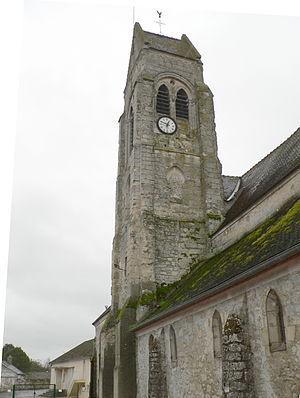
Le clocher en bâtière, époque de transition, XIIe-XIIIe siècle.
Le Multien est un pays traditionnel du Bassin parisien, répertorié dans la grande région naturelle d'Île-de-France.
Rosoy-en-Multien - dans l'ancien pays de Multien -, est une commune française située dans le département de l'Oise en région Hauts-de-France.